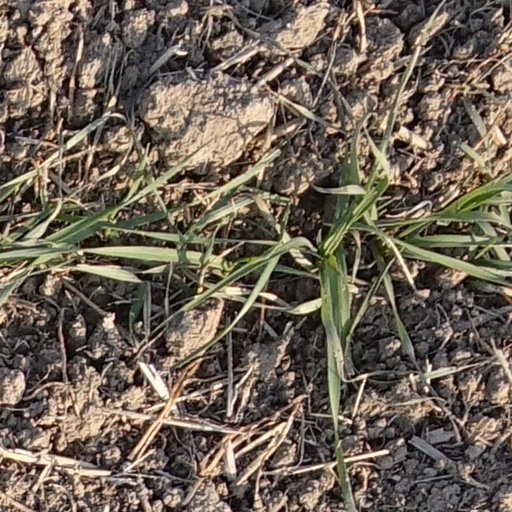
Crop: wheat